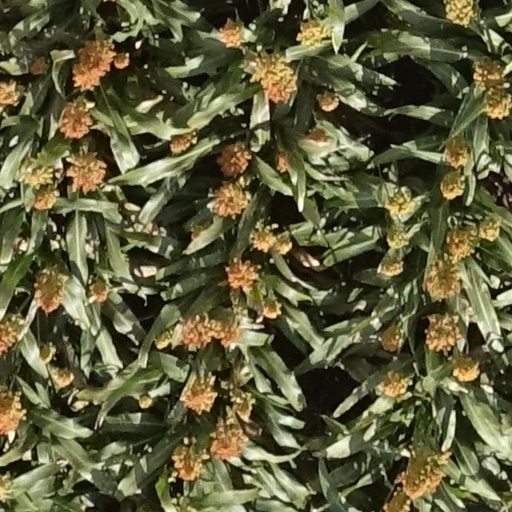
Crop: sorghum